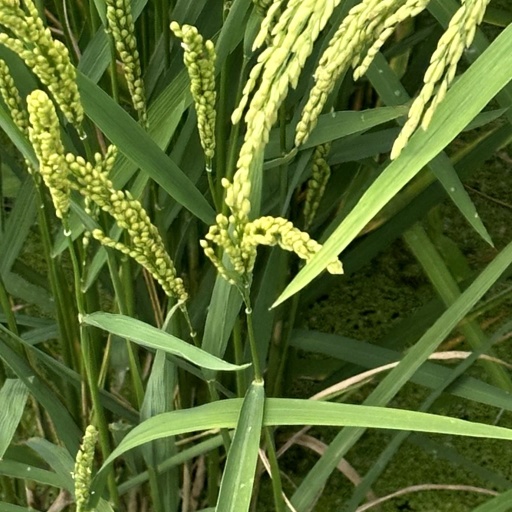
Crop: rice